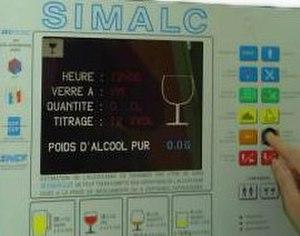
Mesure le taux d'alcool virtuel en fonction de sa consommation et de différents paramètres
La MPSRA, avec, parmi ses ateliers, la CAO est une cellule du ministère de la défense servant à responsabiliser les 312 000 agents à un comportement routier responsable au même titre que la prévention routière civile. Des partenariats permettent une politique commune et ciblée pour plus d’efficacité. Elle participe aussi à la charte européenne de la sécurité routière qui rassemble des entreprises, des associations, des établissements de recherche et des autorités publiques pour réduire le nombre de victimes de la route. Devenue MPSRMD, elle travaille aux normes ISO 9001.